Migrant caregivers in Taiwan

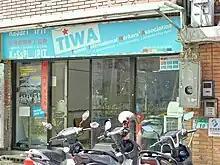

The most well-known worker unions in Taiwan who represent migrant domestic workers are the National Domestic Workers' Union and TIWA (Taiwan International Workers Association) created in October 1999. Associations and Organizations have also been created by the workers themselves such as KApulungan ng SAmahang PIlipino (KASAPI) and the Ikatan Pekerja Indonesia Taiwan (IPIT).